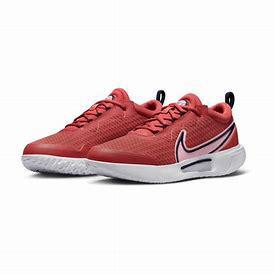
Brand: Nike
Model: Court Zoom Pro